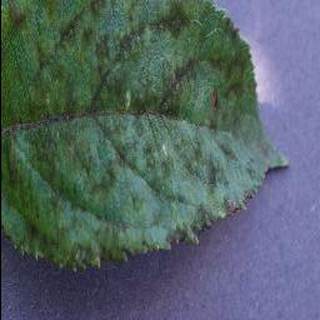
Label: apple_apple_scab